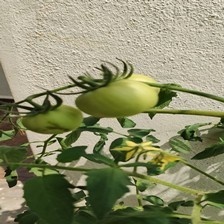
Label: tomato